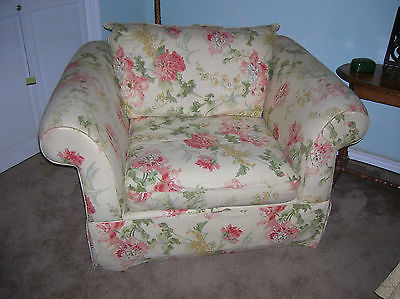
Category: chair